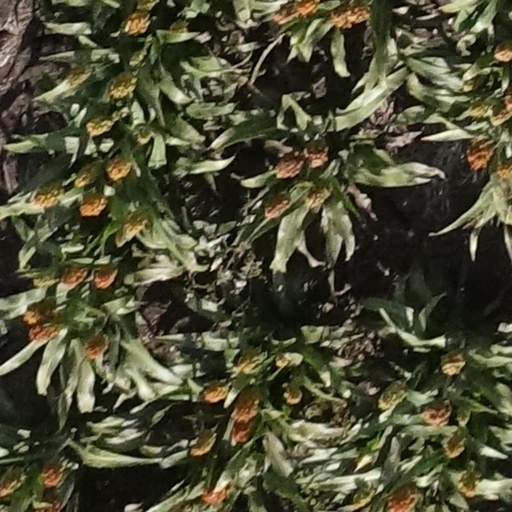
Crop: sorghum